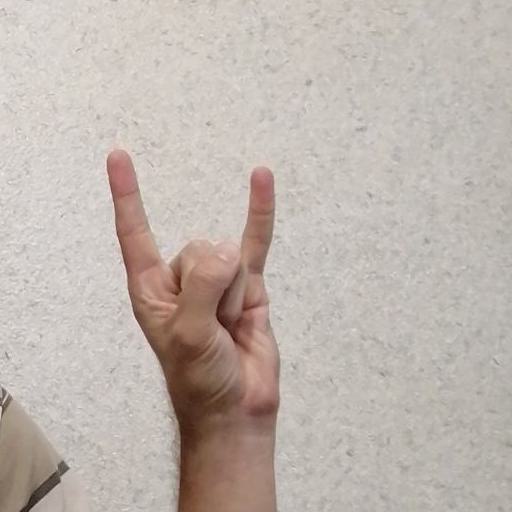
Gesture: rock